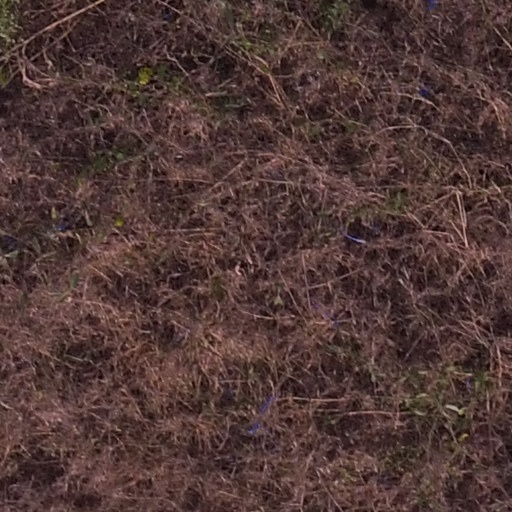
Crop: maize; corn